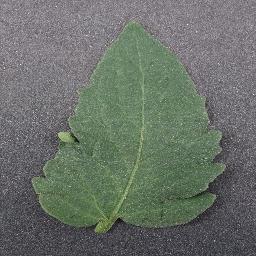
Label: Tomato___healthy